Dacryocystitis

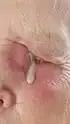
lacrimal sac may extrude pus through the punctum.

About 60 percent of initial attacks of dacryocystitis will recur. Individuals with a poorly functioning immune system (immunocompromised) may develop orbital cellulitis, which may lead to optic neuritis, proptosis, motility abnormalities, or blindness.